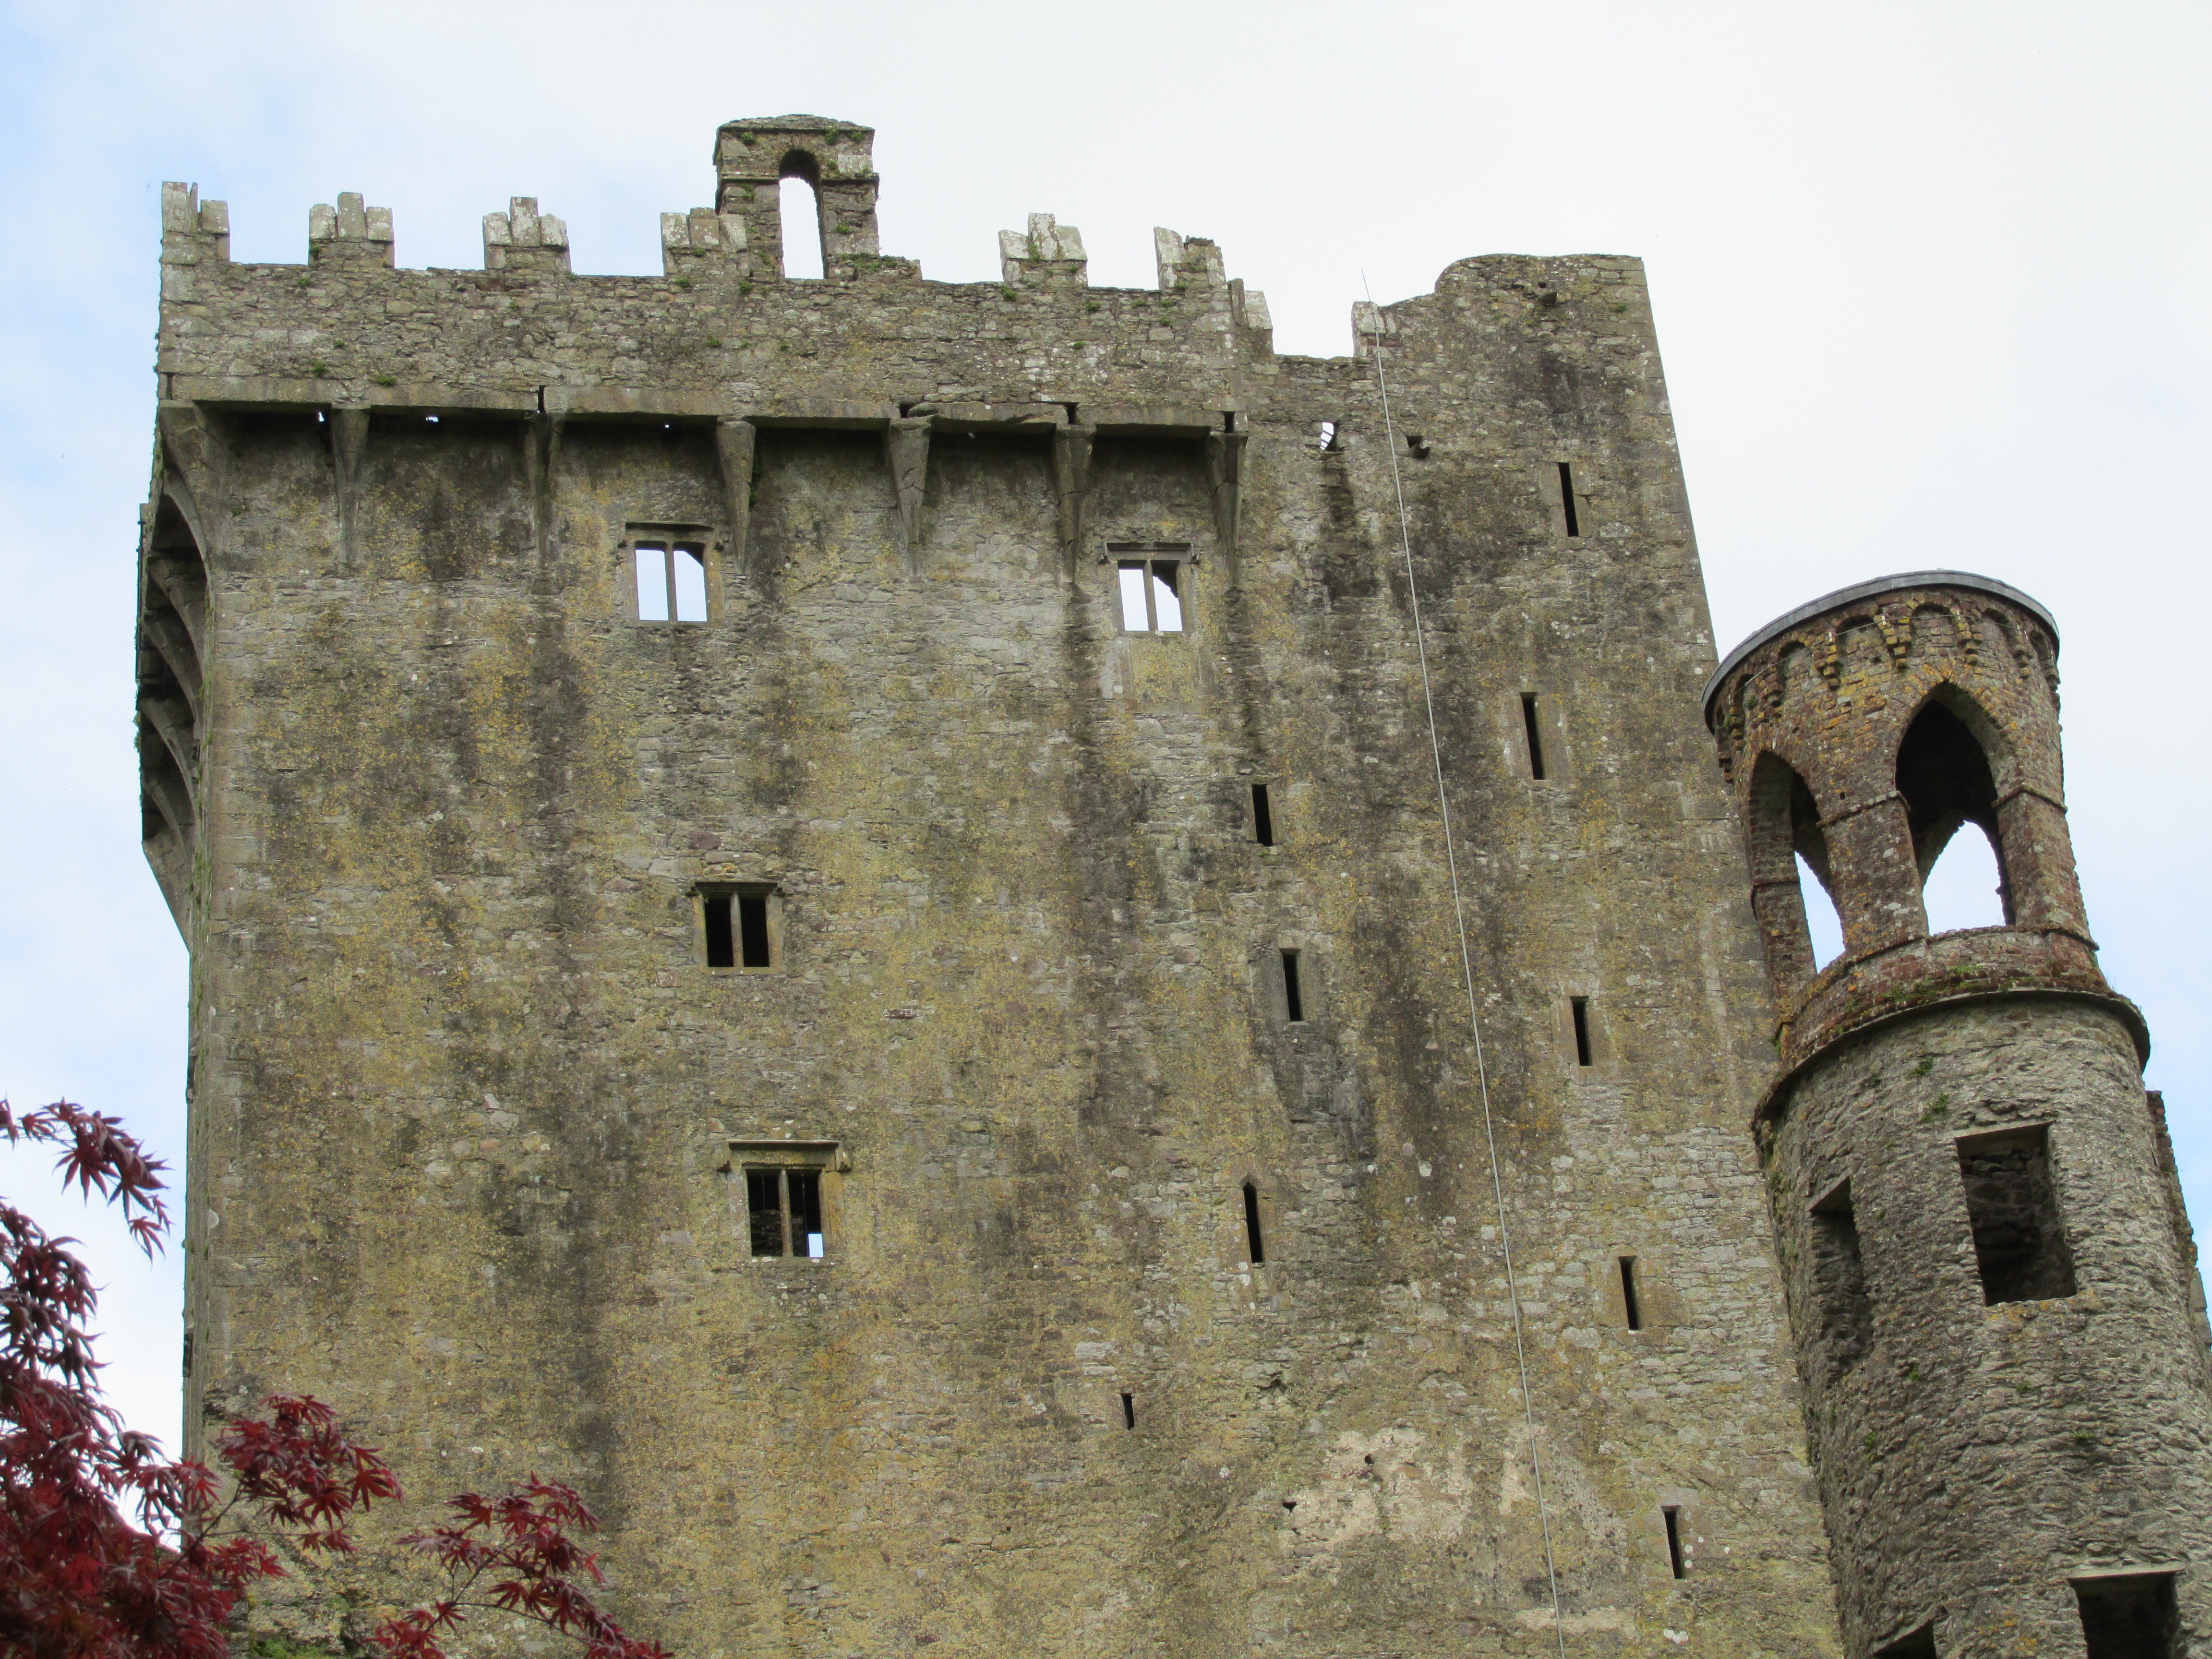
building, chateau, tower, castle, fortification, ruin, bell tower, medieval architecture, medieval, ruins, monastery, history, ireland, middle ages, ancient history, blarney castle, spanish missions in california